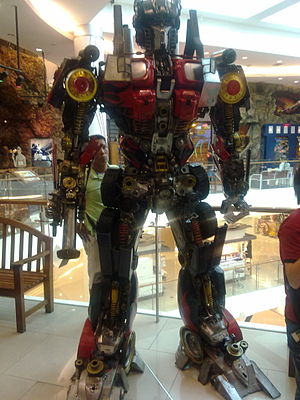
Optimus Prime
En 2 meter høj gengivelse af Optimus Prime i et indkøbscenter i Pattaya.
Optimus Prime er en fiktiv person og hovedperson i Transformers-universet.